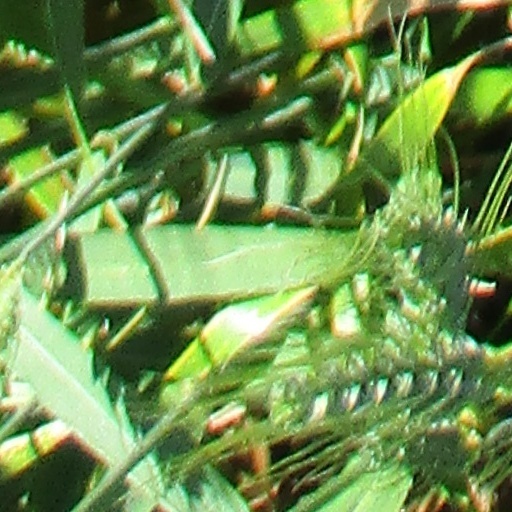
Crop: wheat